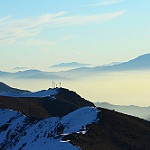
Scene: Outdoor